Porthcawl

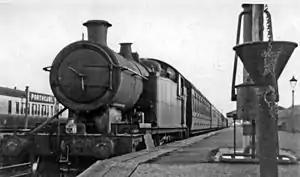
The former Porthcawl station in 1946

The nearest railway station to Porthcawl is Pyle. Transport for Wales operates services to , , and . Porthcawl railway station once served the town, sited at the top of Station Hill, but was closed in 1963.